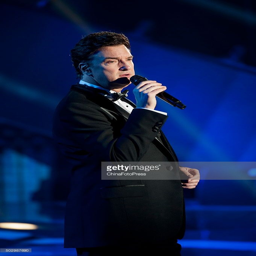
theatre actor performs on the stage during the new year gala .